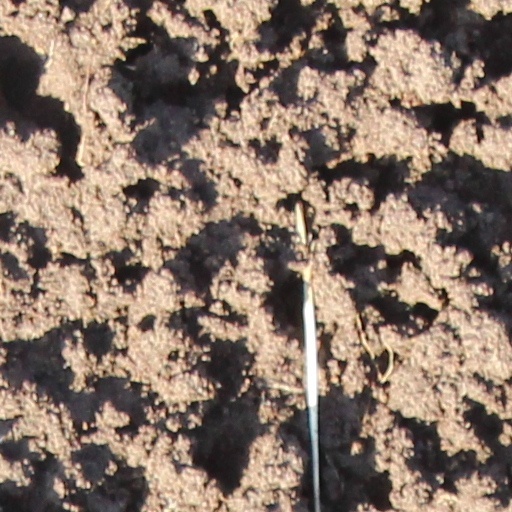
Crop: wheat